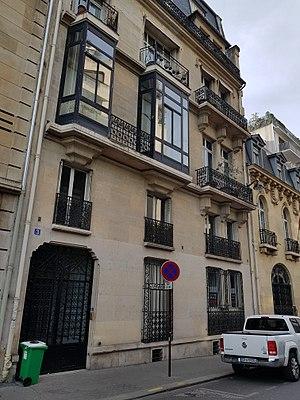
3 rue de la Faisanderie, Paris 16e.
La rue de la Faisanderie est une rue de Paris située dans le 16ᵉ arrondissement.
Antonia Corisande Élisabeth de Gramont, née le 23 avril 1875 à Nancy et morte le 6 décembre 1954 à Paris dans le 16ᵉ arrondissement, est une femme de lettres et noble française, surtout connue pour sa longue relation homosexuelle avec Natalie Clifford Barney. Surnommée « la duchesse rouge », ou « Lily » dans le cercle familial, elle écrivait sous le nom de son époux, Élisabeth de Clermont-Tonnerre, ou sous le sien, Élisabeth de Gramont.